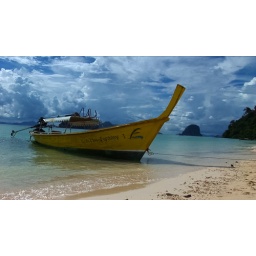
boat in the water 00-37-48;04